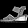
Label: Sandal